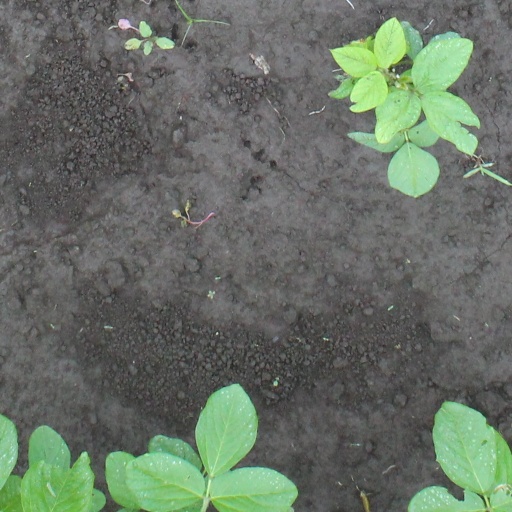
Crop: soybean